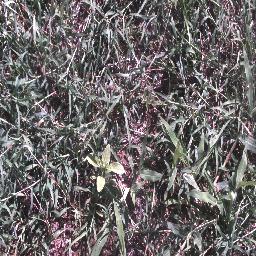
Label: negative